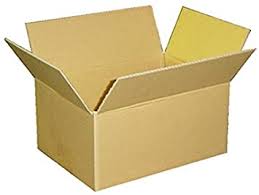
Waste category: cardboard